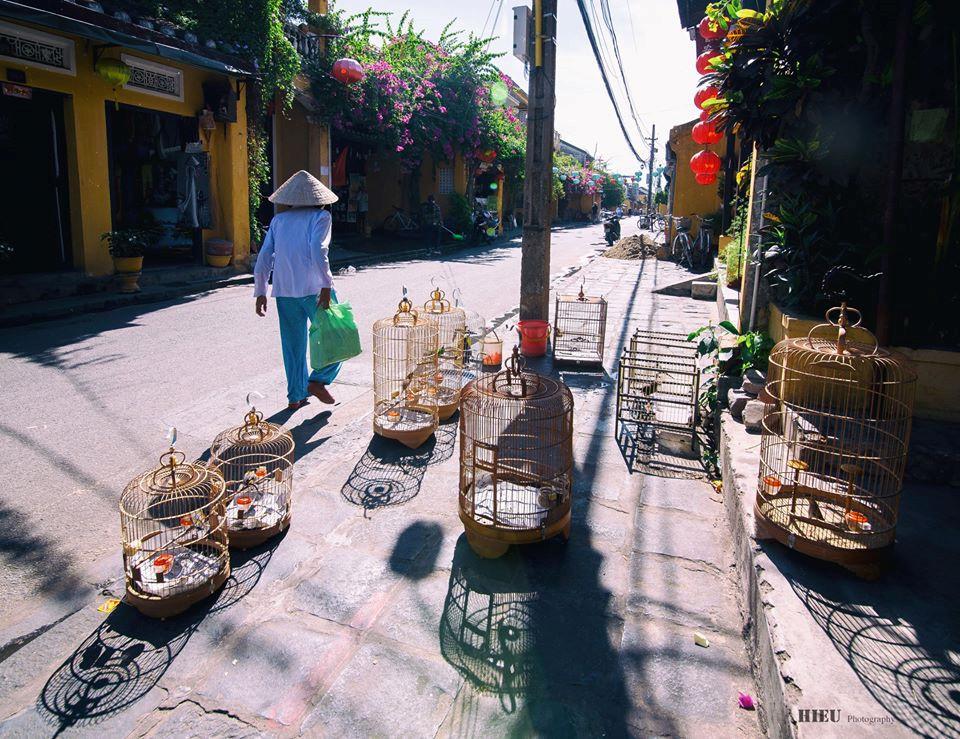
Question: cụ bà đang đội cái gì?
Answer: đội nón lá